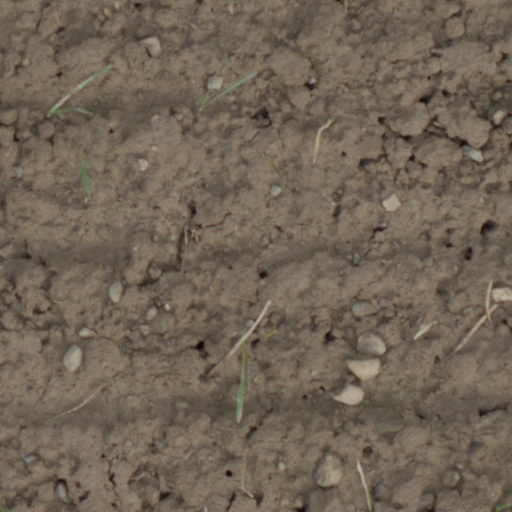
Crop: wheat